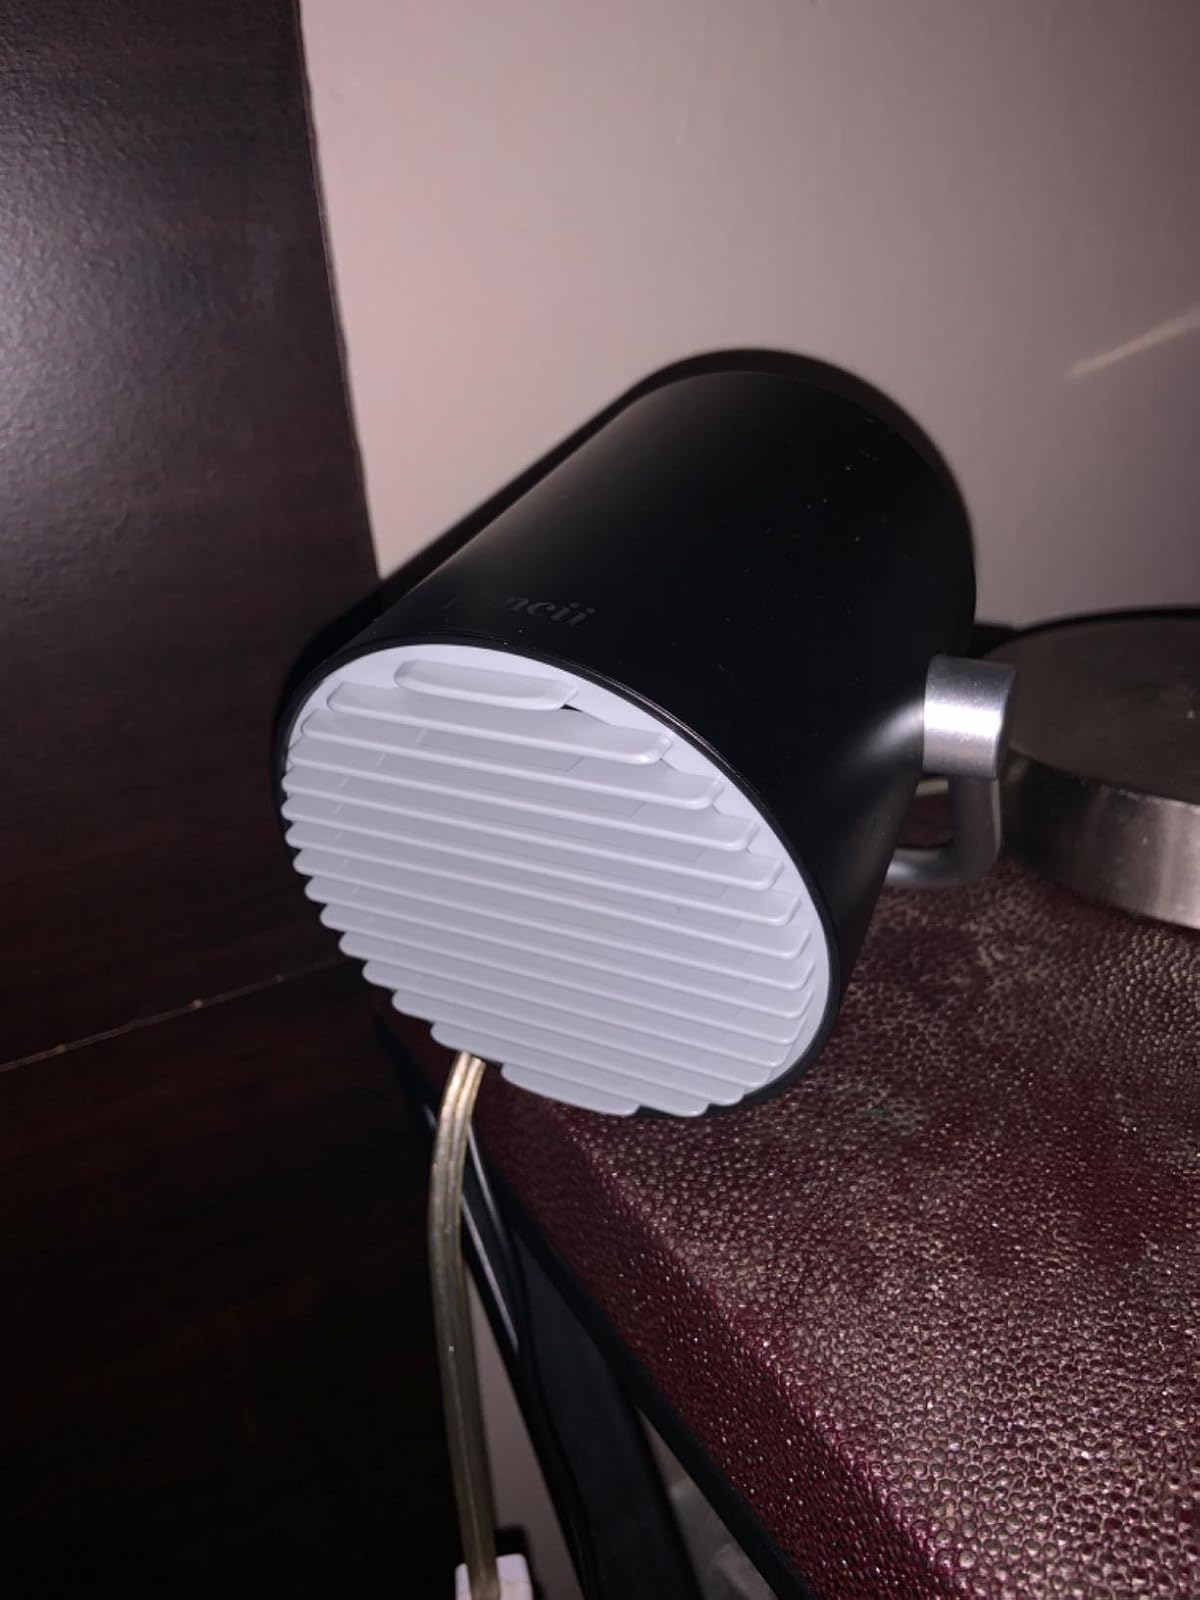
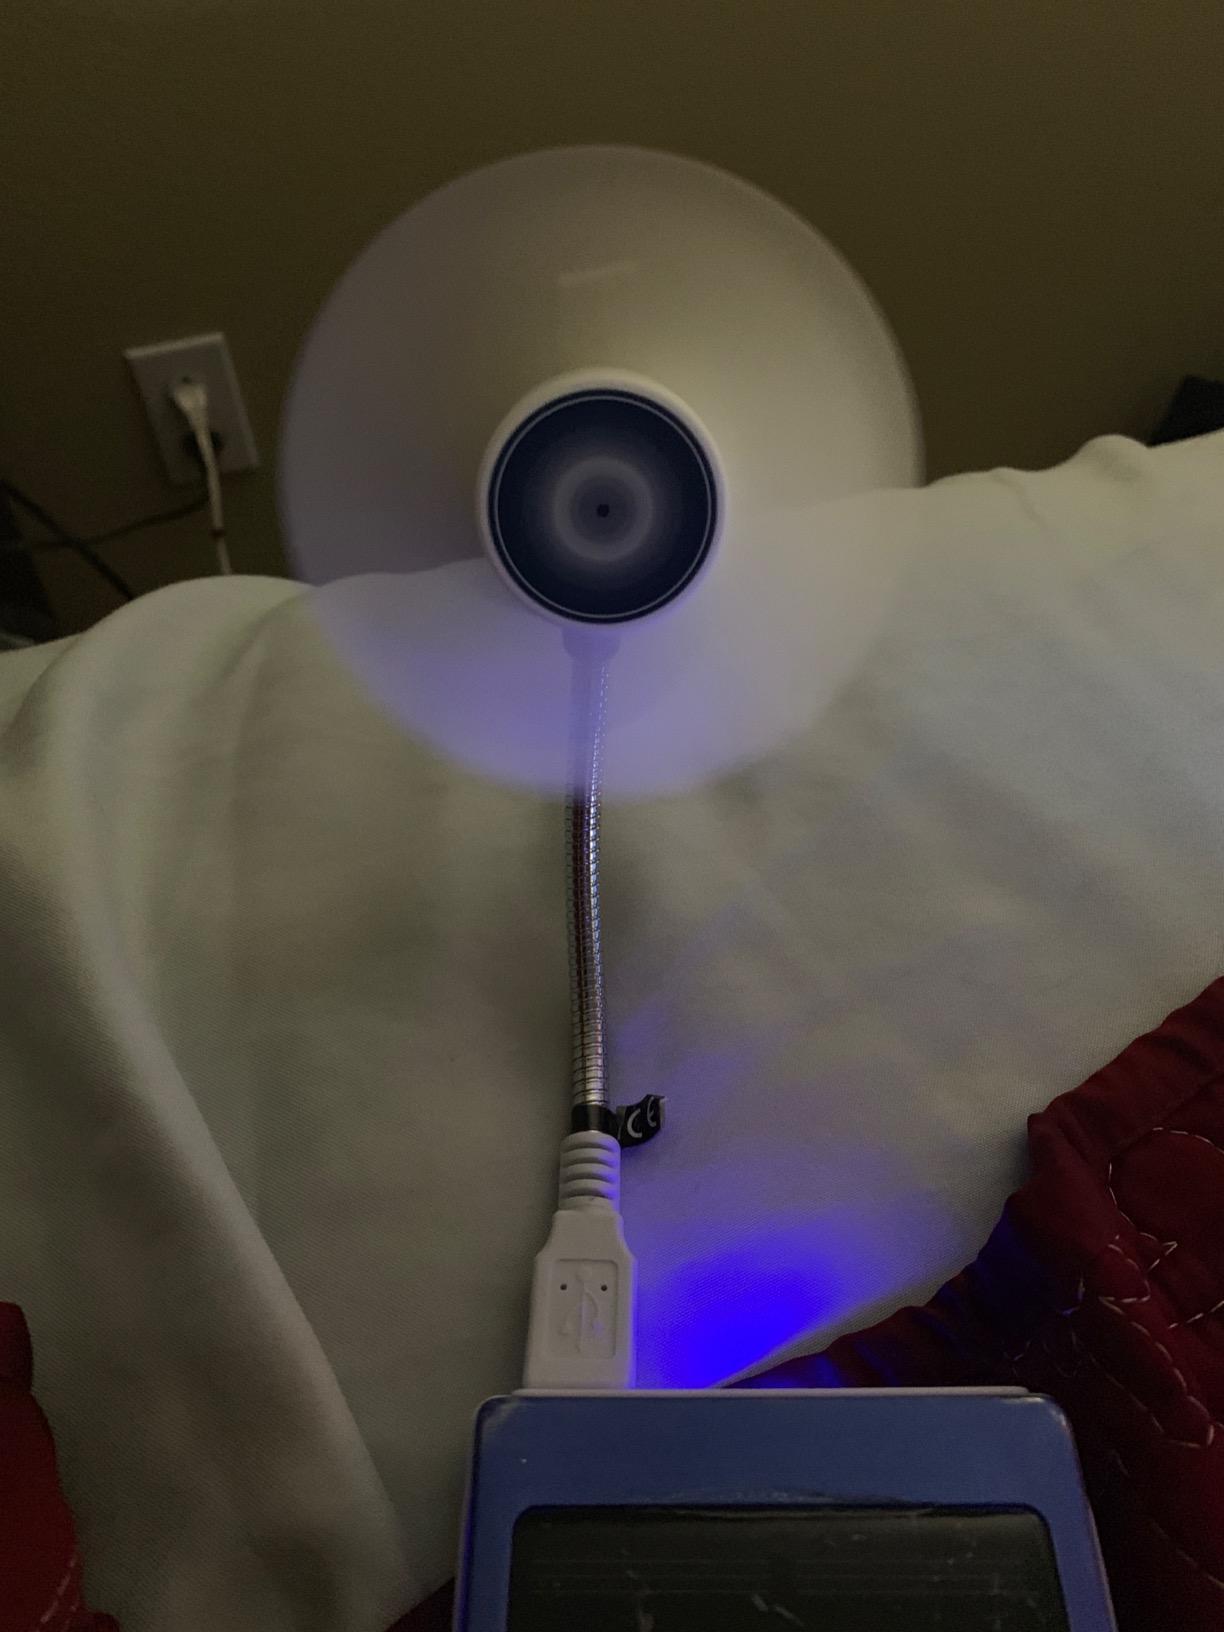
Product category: fan
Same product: no